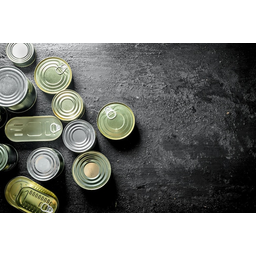
Label: metal